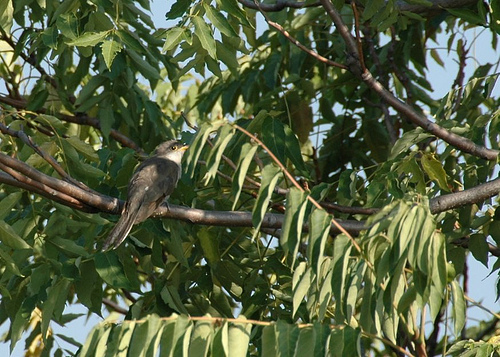
this bird is brown and has a round black eye and white breast feather.
this is a small green bird with a small yellow beak.
a medium sized bird with black wings, and a small bill, and a black tail
this bird is grey with white on its neck and has a very short beak.
a bird with a small yellow bill, white throat, and gray across the rest of its body.
this particular bird has a grayish black body with a orange bill
this is a small grey bird with a yellow beak and a white throat.
this a green colored bird with a white belly
this small grey bird has a white breast, white tips on its tail, and a small yellow beak.
this bird has a brown back, with a brown tail and a white breast.
Species: Yellow Billed Cuckoo